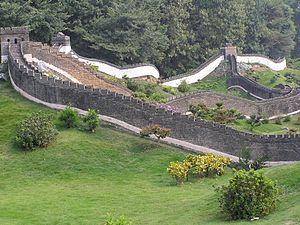
Splendid China Folk Village est un parc à thème situé à Shenzhen en Chine. Il propose deux sections : Splendid China Miniature Park et China Folk Culture Village. Elles étaient indépendantes jusqu'en 2003 où elles ont été réunies pour former Splendid China Folk Village. Le thème du parc reflète l'histoire, la culture, l'art, l'architecture ancienne, les us et coutumes de différentes ethnies chinoises. Développé et géré par la société de tourisme China Travel Services, il est l'un des plus grands parcs paysagers au monde. Le parc s'étend sur 30 hectares. Il accueille également plusieurs spectacles illustrant divers événements de l'histoire de la Chine.